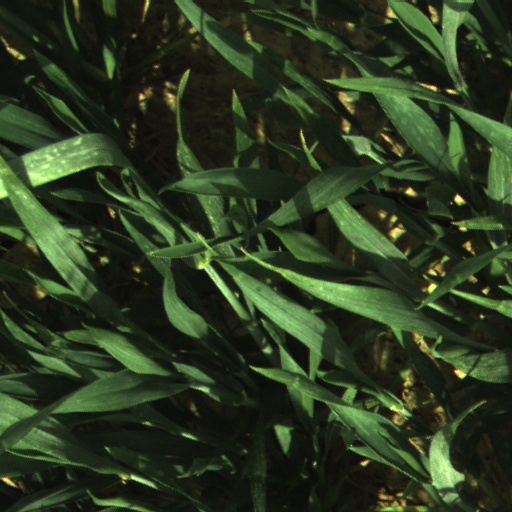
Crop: wheat